Plane Driven PD-1

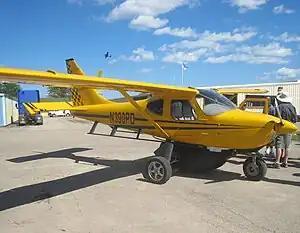
Prototype PD-1 in 2010

The Plane Driven PD-1 is a modification to the Glasair Sportsman 2+2 to convert it into a practical roadable aircraft. The approach is novel in that it uses a mostly stock aircraft with a modified landing gear "pod" that carries a separate engine for road propulsion.